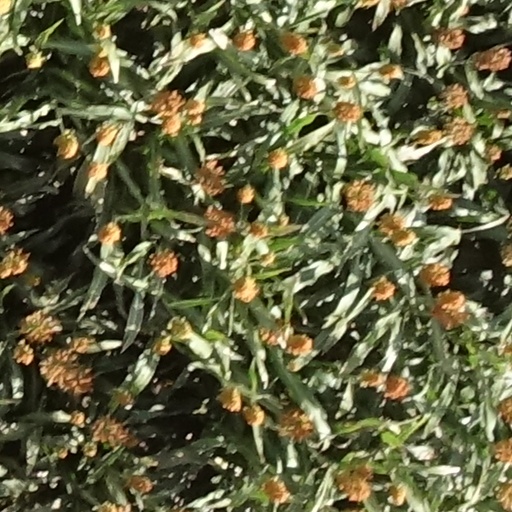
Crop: sorghum